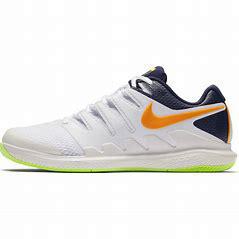
Brand: Nike
Model: Court Air Zoom Vapor X